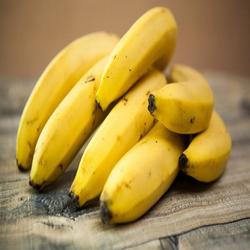
Label: Banana